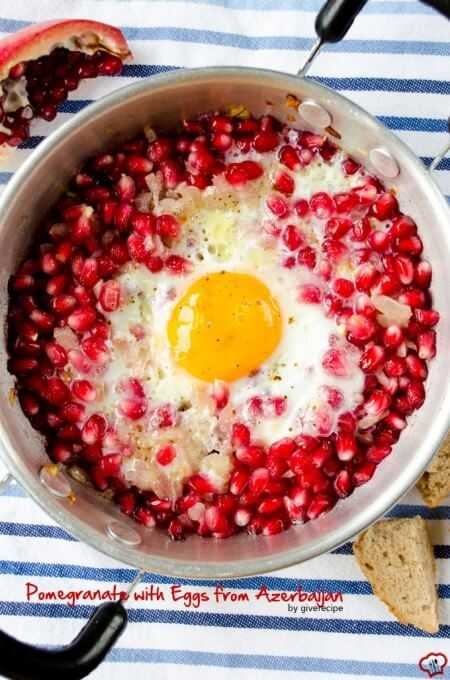
Label: Pomegranate